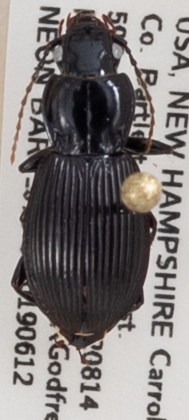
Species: Pterostichus coracinus
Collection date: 2019-06-12
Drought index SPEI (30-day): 0.534
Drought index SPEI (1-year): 1.28
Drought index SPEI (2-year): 1.01